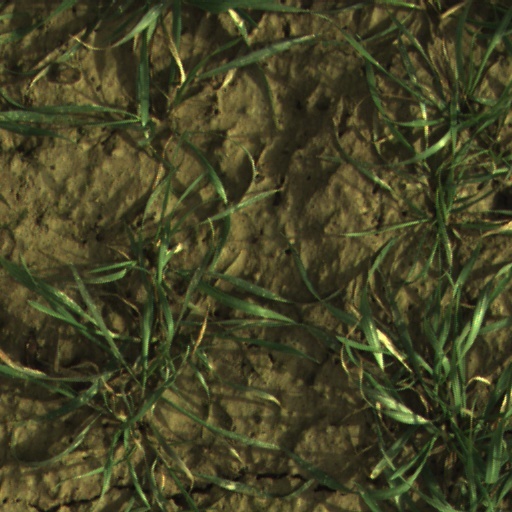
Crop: wheat